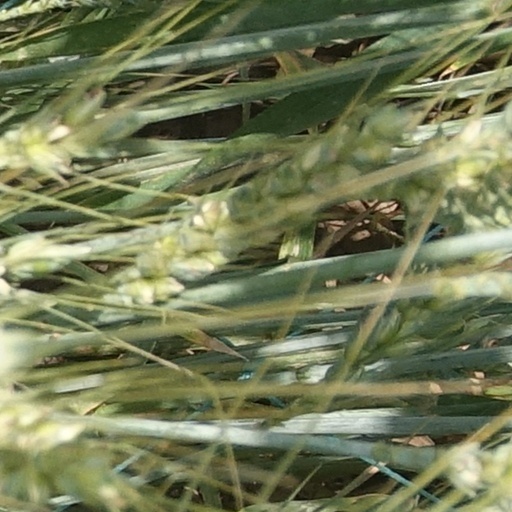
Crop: wheat